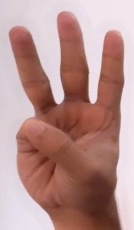
ASL sign: 6